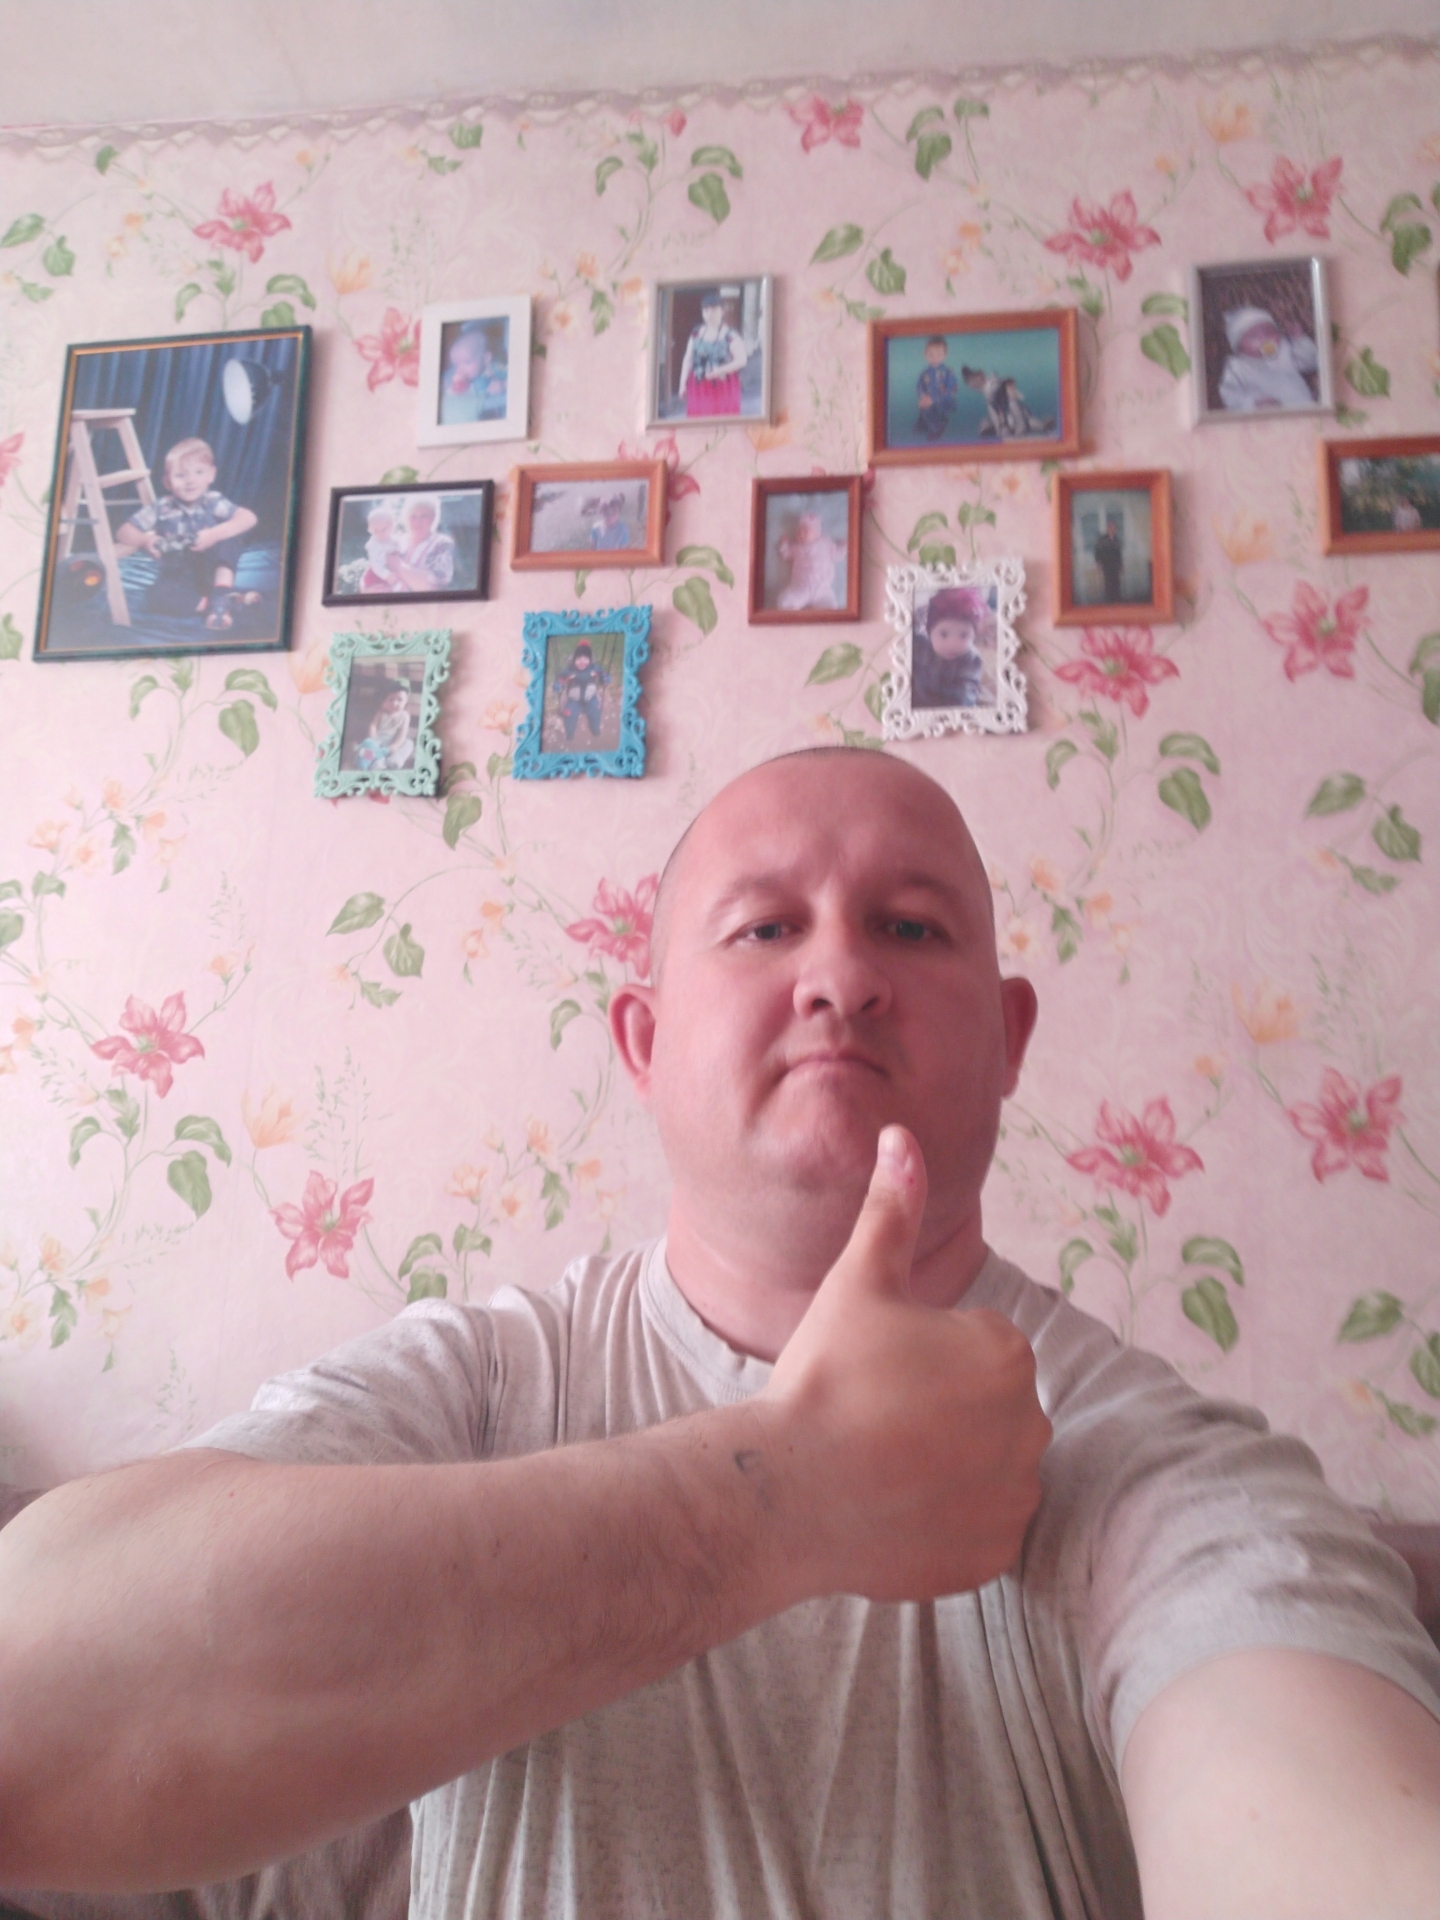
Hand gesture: like